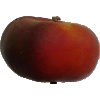
Label: Nectarine Flat 1